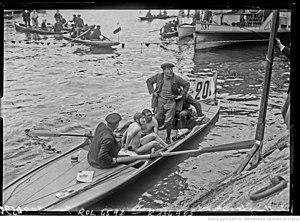
billington et estrade apres l'arrivée de la traversee de paris
David Sydney Billington, né le 5 juillet 1885 à Bacup et mort en 1955, est un champion de natation anglais.